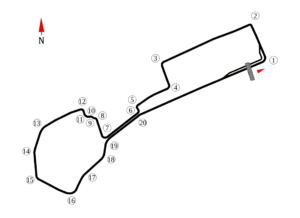
Europas Grand Prix 2016
Europas Grand Prix 2016 var et Formel 1-løb som blev arrangeret 19. juni 2016 på Baku City Circuit i Aserbajdsjan. Det var den ottende runde af Formel 1-sæsonen 2016, og første gang et Formel 1-løb blev holdt i Aserbajdsjan.